Jacobite peerage

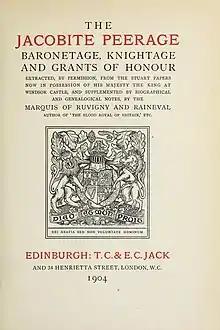
Title page of "The Jacobite Peerage", 1904, by Marquis of Ruvigny and Raineval

The Jacobite peerage includes those peerages created by James II and VII, and the subsequent Jacobite pretenders, after James's deposition from the thrones of England, Scotland and Ireland following the Glorious Revolution of 1688. These creations were not recognised in English, Scots or Irish law, but the titles were used in Jacobite circles in Continental Europe and recognised by France, Spain and the Papacy.